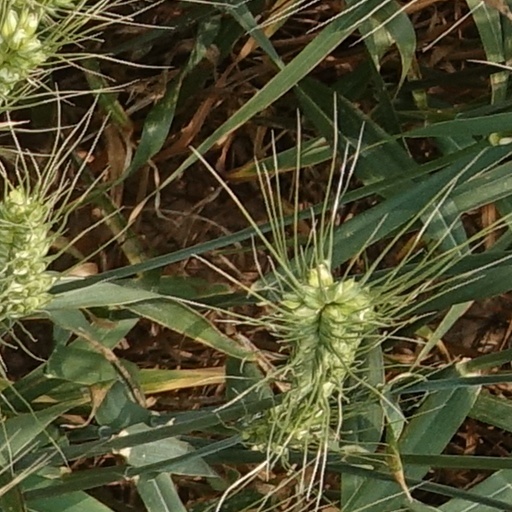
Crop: wheat